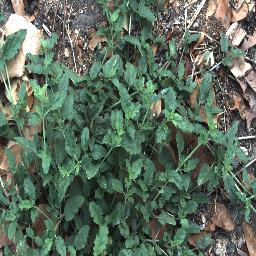
Label: negative